Gorges du Tarn

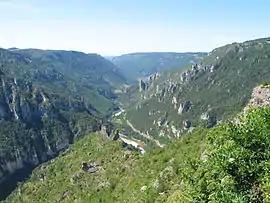

The Gorges du Tarn is a canyon formed by the Tarn (river) between the Causse Méjean and the Causse de Sauveterre, in southern France. The canyon, mainly located in the Lozère "département", and partially in the Aveyron "département", is about -long (from the village of Quézac to Le Rozier, from to ) and 400 m to 600 m deep.